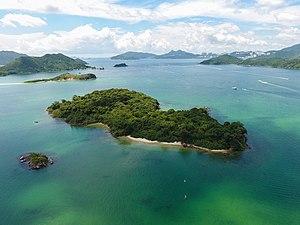
Yeung Chau, également connu sous le nom de Duk Ngo Chau, est une île de Hong Kong, appartenant au district de Sai Kung, située au large face à la ville de Sai Kung. D'autres îles sont situées aux environs :